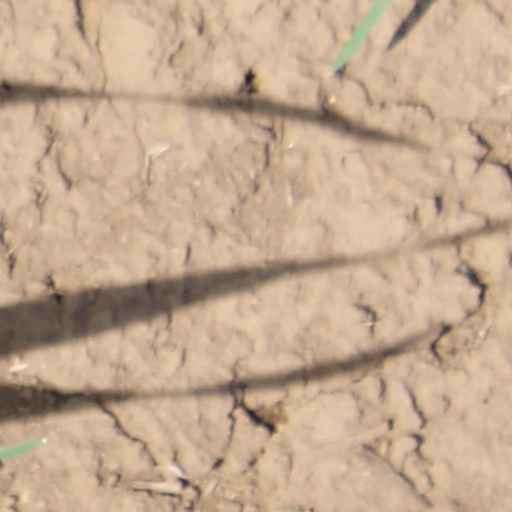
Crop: wheat